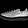
Label: Sneaker